Idylls of the King

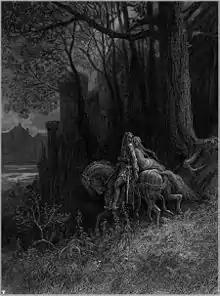
"Geraint and Enid Ride Away", illustration by Gustave Doré, 1868

Geraint and Enid set out on their journey that very morning. Geraint orders Enid to ride in front of him and not to speak, whatever the provocation. Perhaps, Tennyson hints, this command is because he still loves her and is afraid that in some outburst of his brooding jealousy he will harm her. The two ride on slowly into the bandit-infested wilderness adjoining Devon. Neither speaks, and both look pale and unhappy.